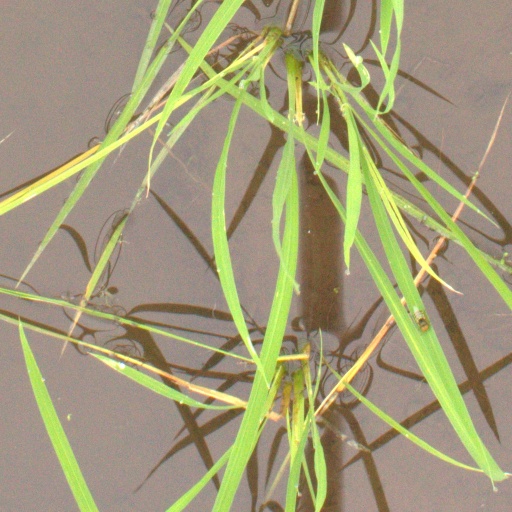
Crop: rice